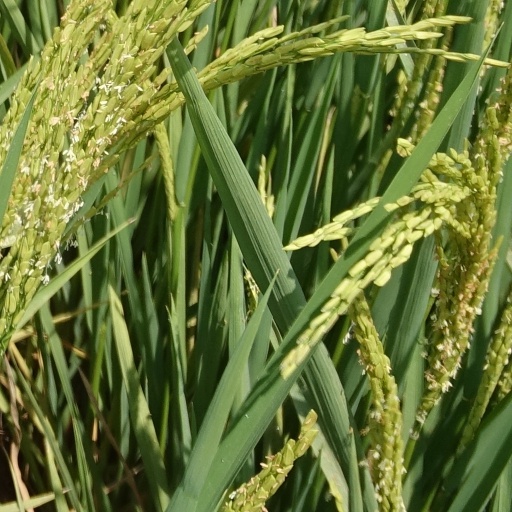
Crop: rice